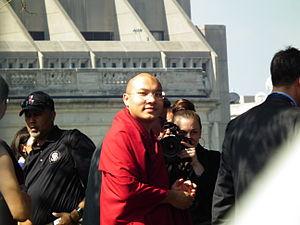
Orgyen Trinley Dorjé, né le 26 juin 1985 au village de Bakor dans la région de Lhatok, région autonome du Tibet, est reconnu par le 14ᵉ dalaï-lama, le gouvernement chinois et trois des quatre régents de l'école karma-kagyu comme le 17ᵉ karmapa, dirigeant cette école du bouddhisme tibétain. À la veille de l'an 2000, alors âgé de 14 ans, il s'enfuit du Tibet car il ne peut y poursuivre ses études religieuses convenablement et rejoint le dalaï-lama à Dharamsala en Inde. En 2008 et en 2014, il visite pour la première fois respectivement les États-Unis et l'Europe. Il est considéré comme le successeur spirituel potentiel le plus probable du 14ᵉ dalaï-lama.